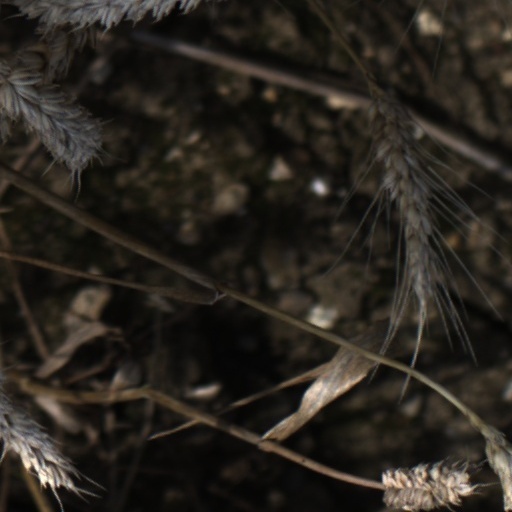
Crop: wheat